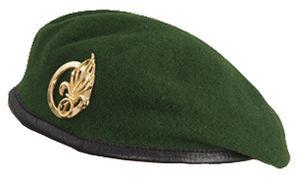
Béret vert de la Légion étrangère avec insigne du 1er RE
La Légion étrangère est un corps de l'Armée de terre française disposant d'un commandement particulier et comportant plusieurs spécialités : infanterie, cavalerie, génie et troupes aéroportées. La Légion est également indépendante du point de vue de son recrutement.
Les forces armées prennent rapidement conscience de l'utilité opérationnelle du parachute. Le premier saut a lieu en 1797. Le premier saut militaire s'effectue en 1912.
Attribué officiellement en 1949 aux 1ᵉʳ, 2ᵉ et 3ᵉ Bataillons Étrangers de Parachutistes créés en 1948, le béret vert mal accepté au début surtout au 1ᵉʳ BEP devient en 1957 la coiffure officielle de tous les régiments étrangers de parachutistes. En 1959, il devient la coiffure de repos et d'exercice de toutes les unités de la Légion étrangère porté même en opérations.